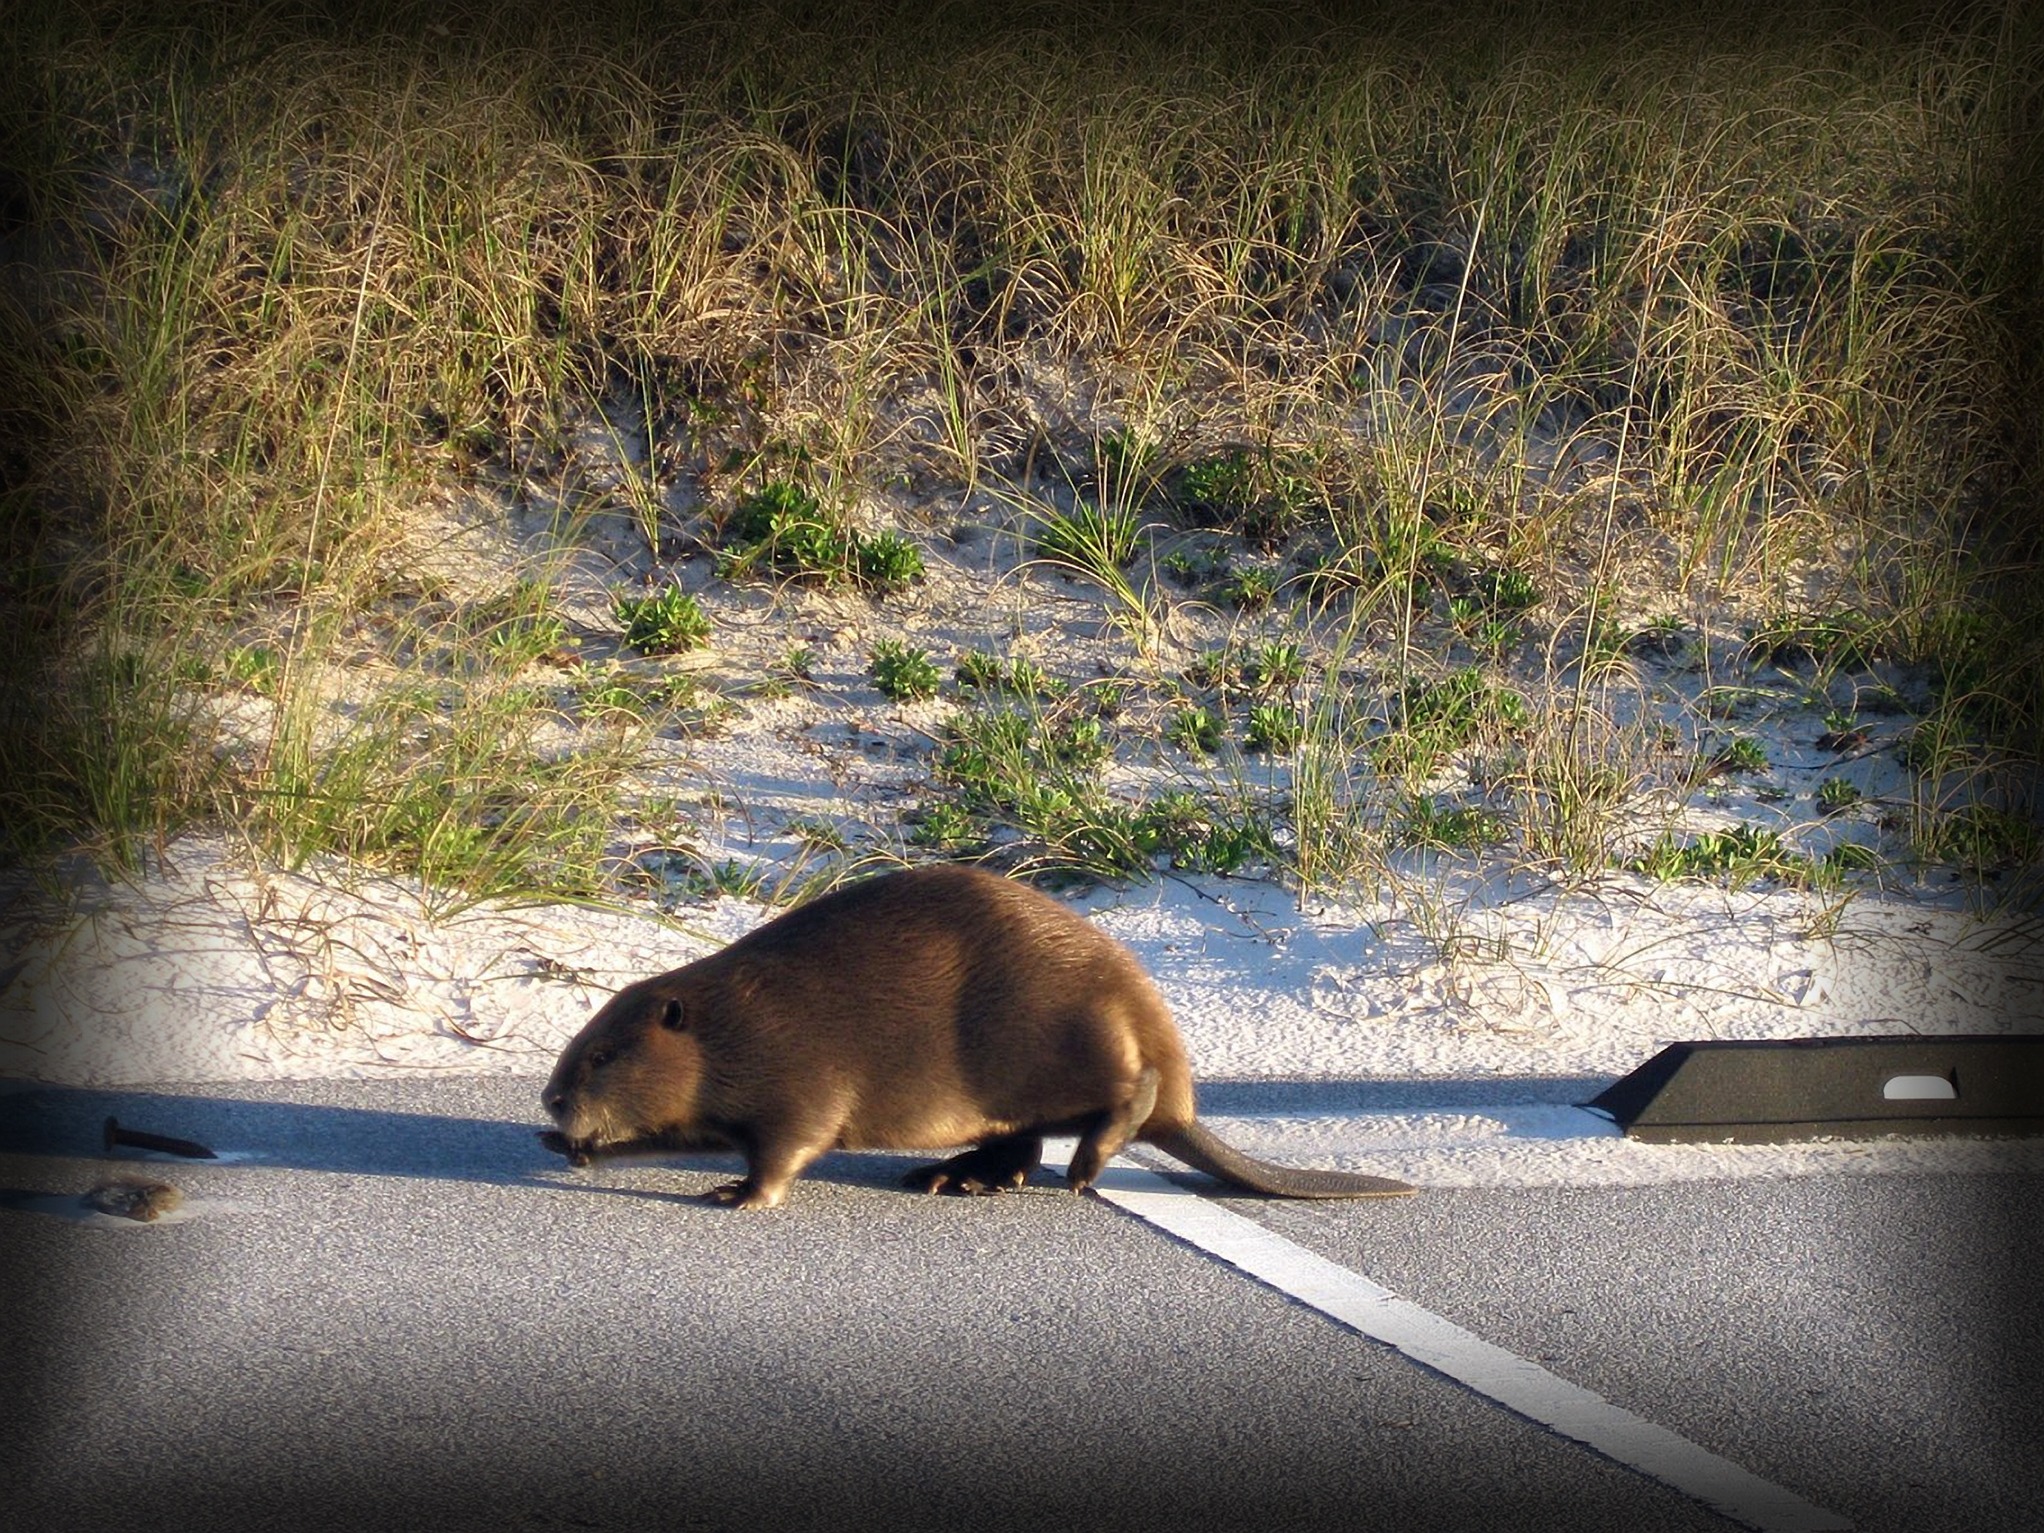
morning, animal, wildlife, fur, mammal, dam, whisker, rodent, fauna, paw, furry, hairy, vertebrate, creature, pest, beaver, marsupial, curious, builder